Portrait of Charles V with a Dog

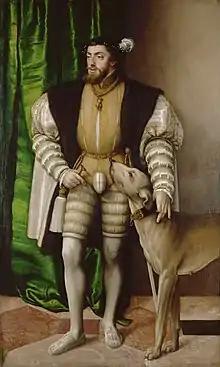
Seisenegger's original

It is a copy or reinterpretation of a portrait of the Emperor painted in 1532 by Jakob Seisenegger. That portrait was natural but had not pleased its subject and so during his stay in Bologna in 1533 (when Titian also happened to be there) Charles paid Titian 500 ducats to paint a new version of it.